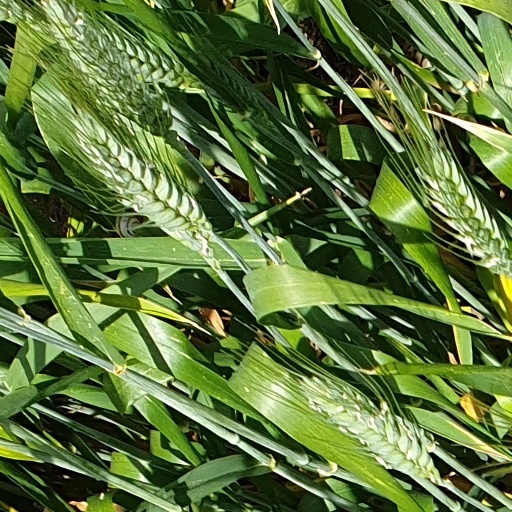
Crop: wheat